Herschel Museum of Astronomy

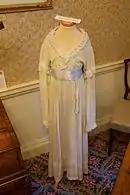
Caroline's dress on display at the museum

The museum holds a small dress worn by Caroline when she was around 50. It is made from white muslin with a blue spot and dates from the last years of the 18th century. The museum also has a Thomas Butterfield sundial, dating from c.1690, made of silver in the shape of a bird, with names of European cities and their latitudes on the back; a Copernican Armillary sphere by George Delamarche, made of brass, wood and paper, and with Herschel's name and Uranus on one outer ring; a Cometarium showing the motion of a comet on its path around the Sun, on loan from the Science Museum; and paintings of Elizabeth Baldwin by Robert Muller (pre-1798) and John Herschel (1892).